Dhiraagu

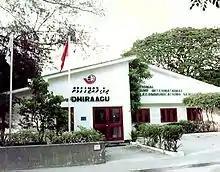
Dhiraagu front office, circa 1990. To left is the flag of Cable & Wireless Communications and to right is the flag of Maldives.

Though Dhiraagu is the first Maldivian telecommunications company, it's not the first to start the service. Telecommunication service in the Maldives was officially started on 23 December 1943, provided by the Maldivian government. On 17 May 1977 Cable & Wireless started its operations as the telecom provider. Later, in 1988, Cable and Wireless and the government of the Maldives formed a joint venture company, Dhiraagu (55% owned by the Government of Maldives and 45% by Cable and Wireless), making it the first ever Maldivian telecommunications company. Later it became a public company and currently the Maldivian government holds a 41.8% share in the company, while 52% is owned by Batelco and 6.2% is owned by the general public.